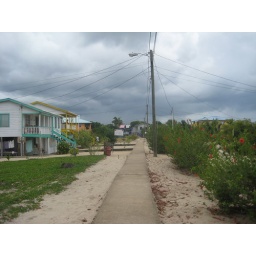
sidewalk road in Placencia